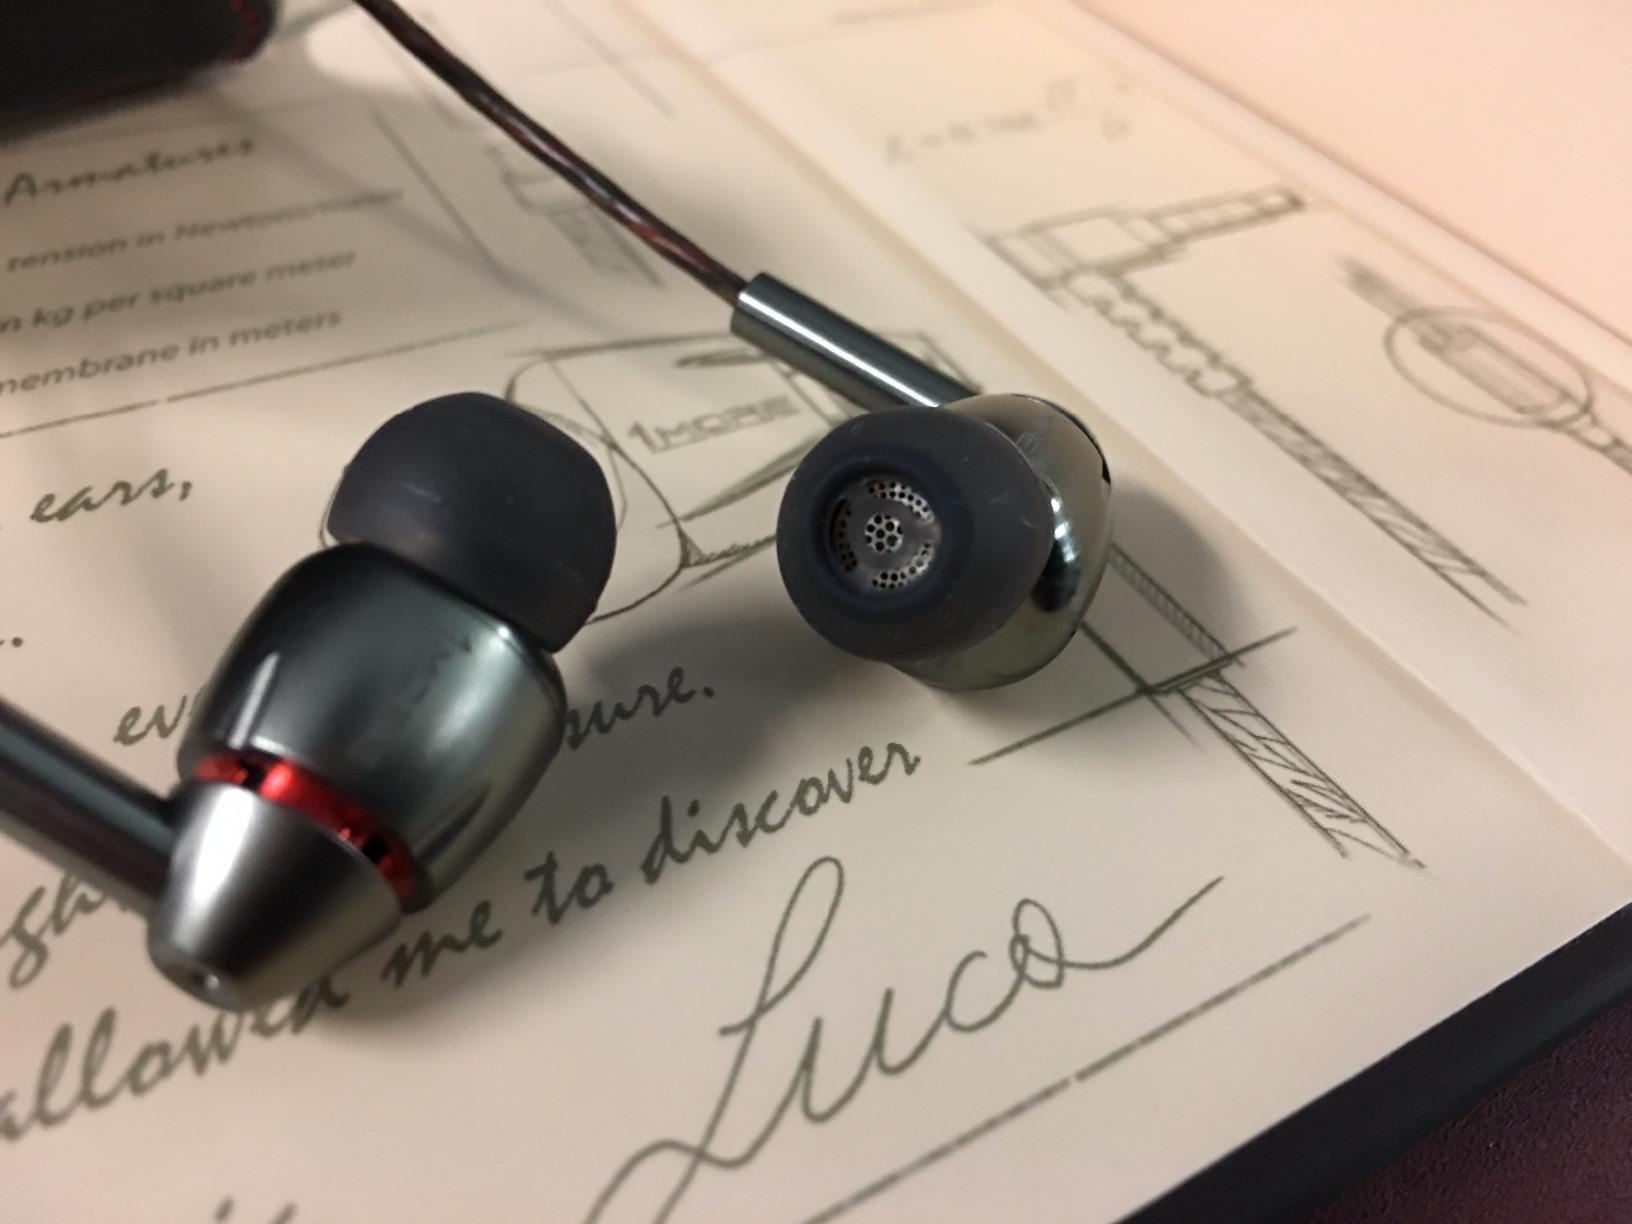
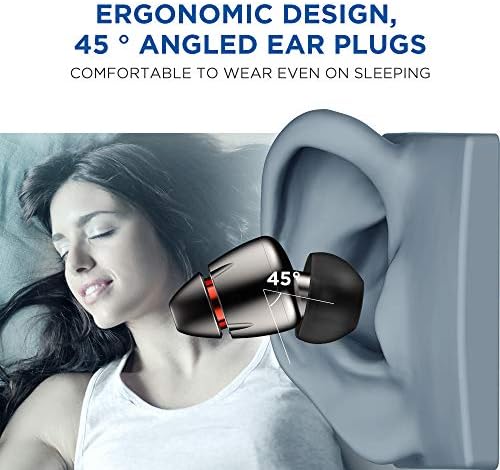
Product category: headphones
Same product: yes